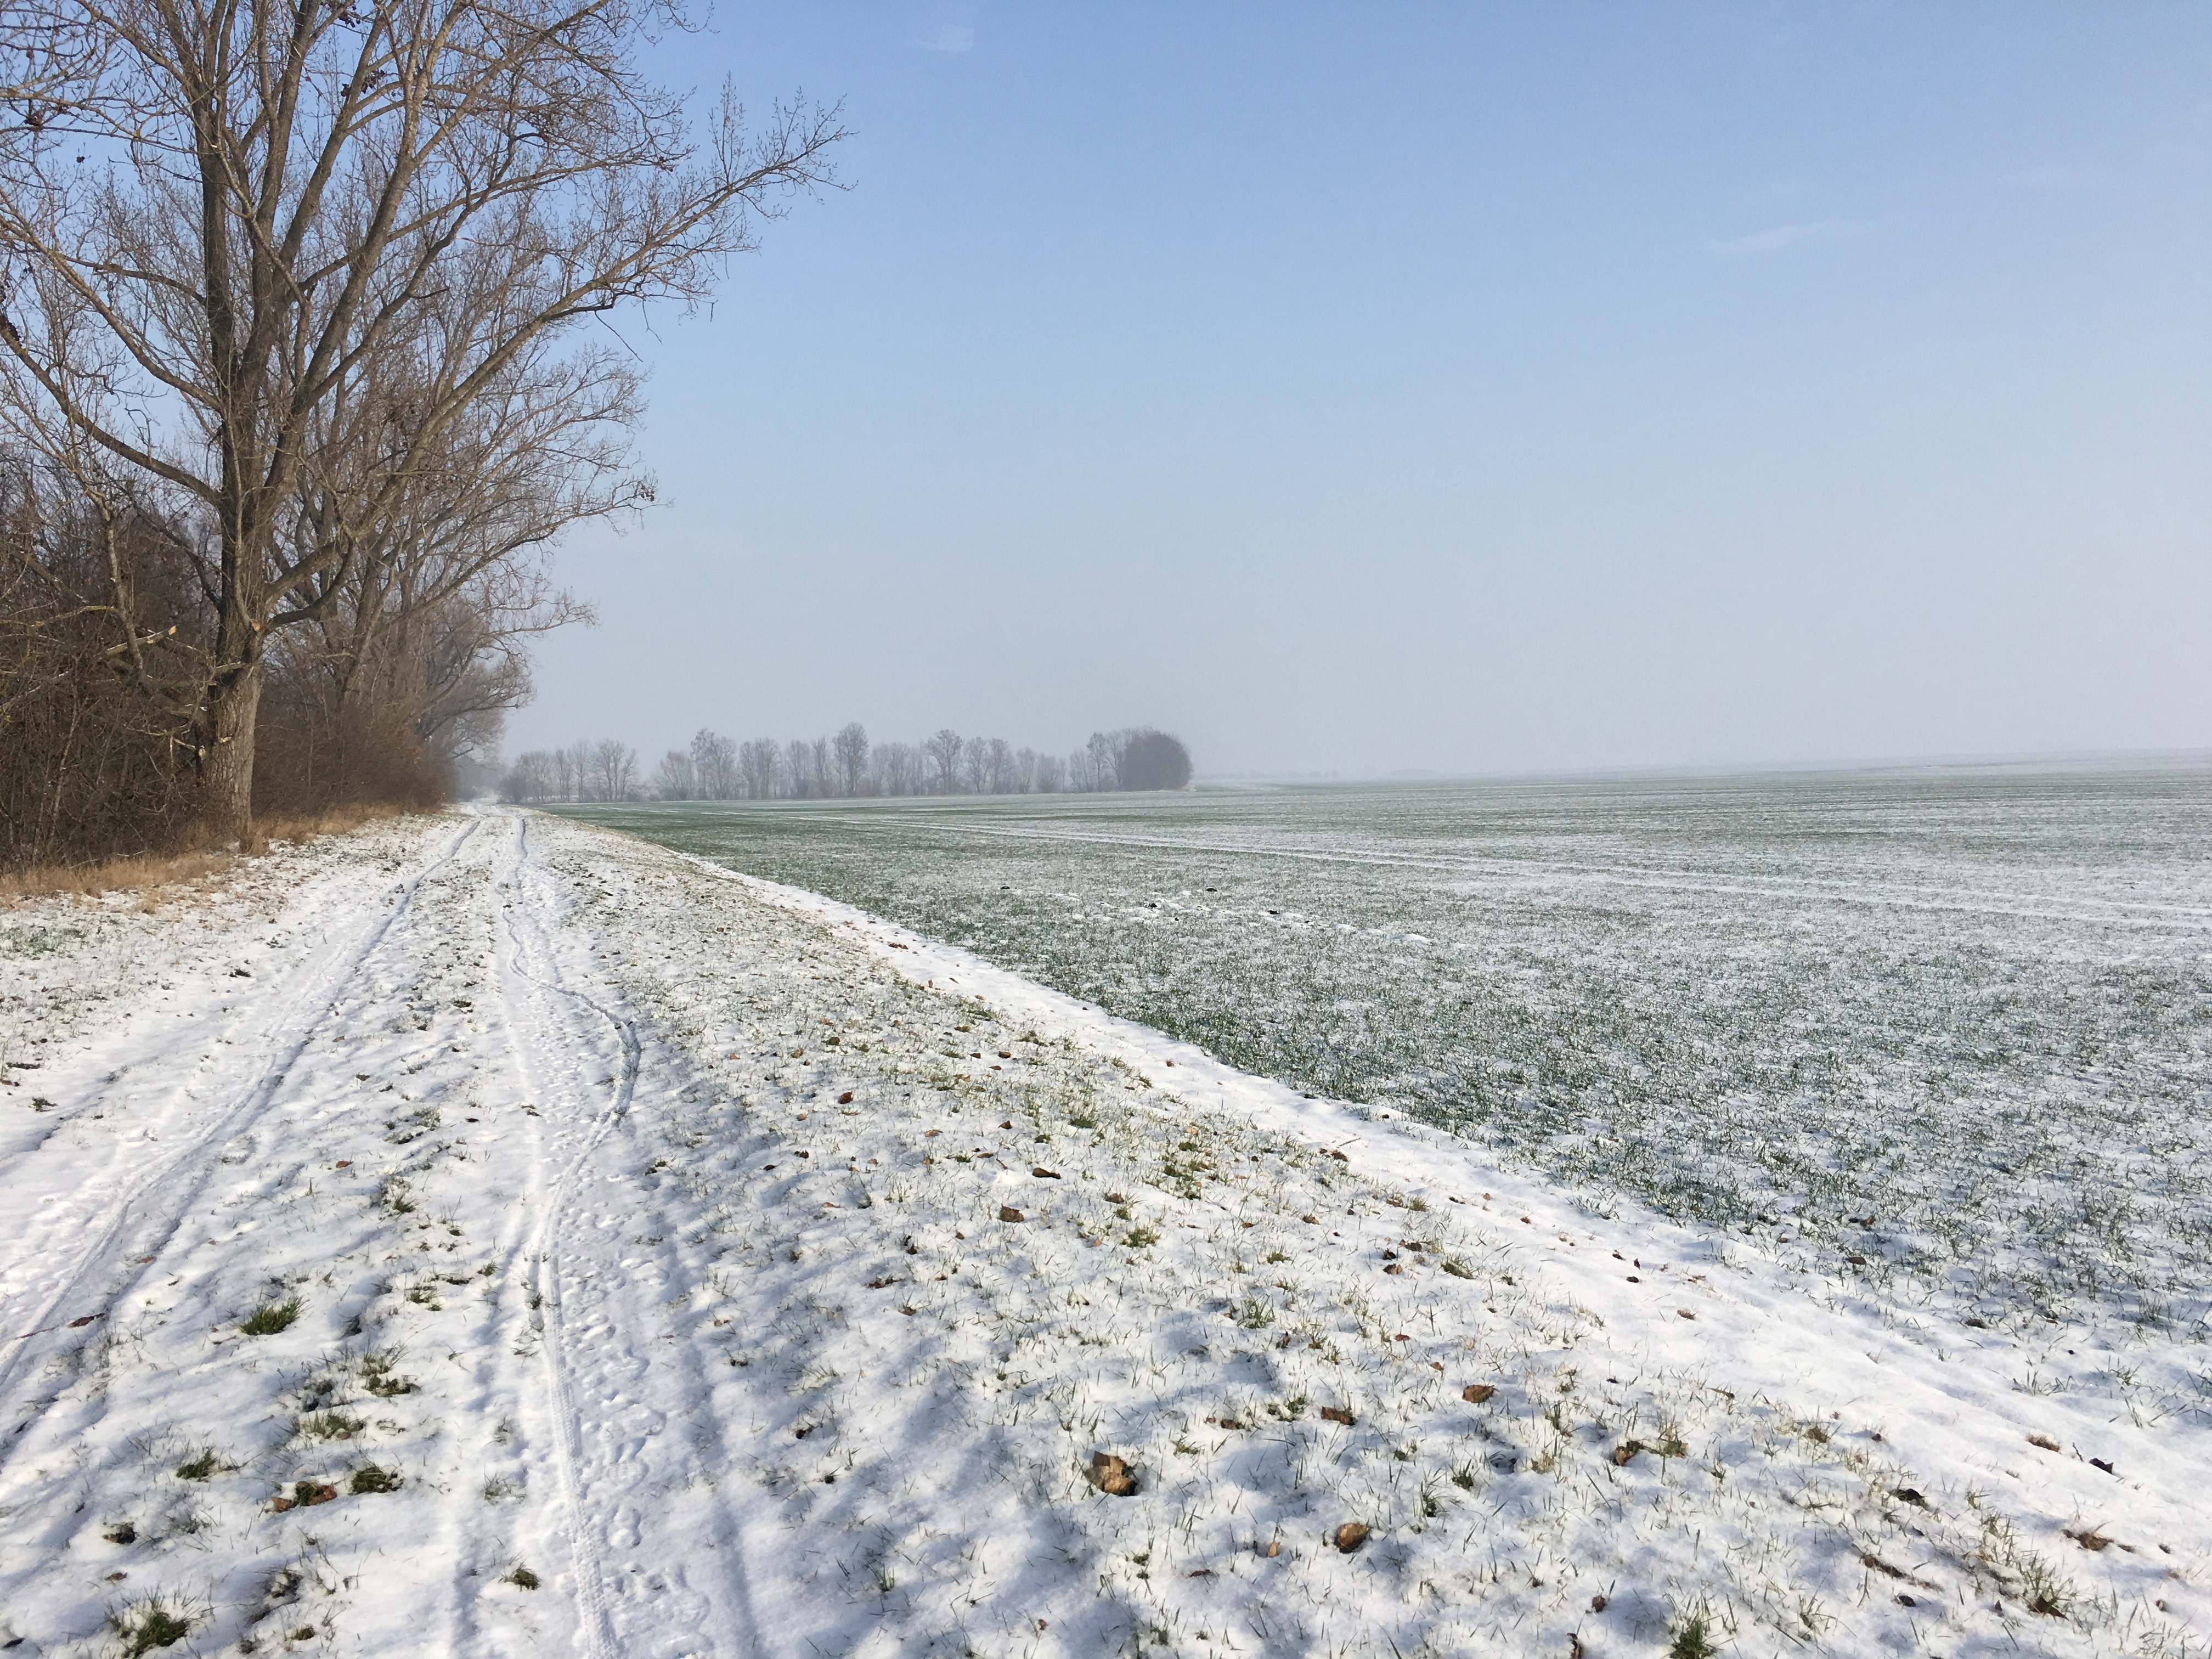
landscape, tree, grass, horizon, snow, cold, winter, sky, road, field, frost, ice, snowy, wintry, freezing, road surface, grass family, ecoregion